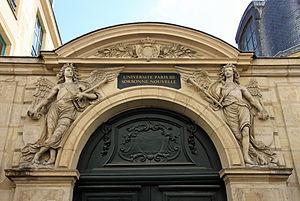
Entrée d'un des bâtiments de l'Université Sorbonne Nouvelle - Paris III, 5 rue de l'École-de-Médecine, Paris. Les bâtiments étaient auparavant assignés à l'école royale gratuite de dessin, sous Louis XV.
L'École des Arts Décoratifs - Paris, communément dénommée les Arts-décoratifs ou les Arts-Déco, est une école d'art et de design fondée aux XVIIIᵉ et XIXᵉ siècles, située 31, rue d'Ulm à Paris dans le 5ᵉ arrondissement.